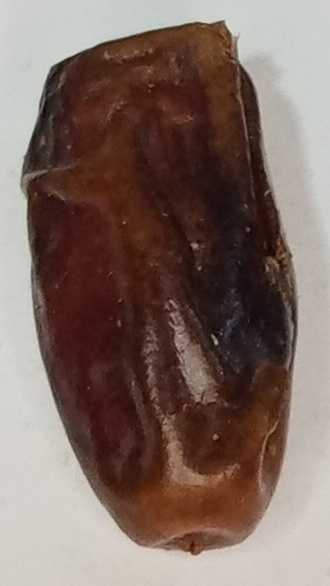
Variety: gajar
Size: small
Grade: grade-2